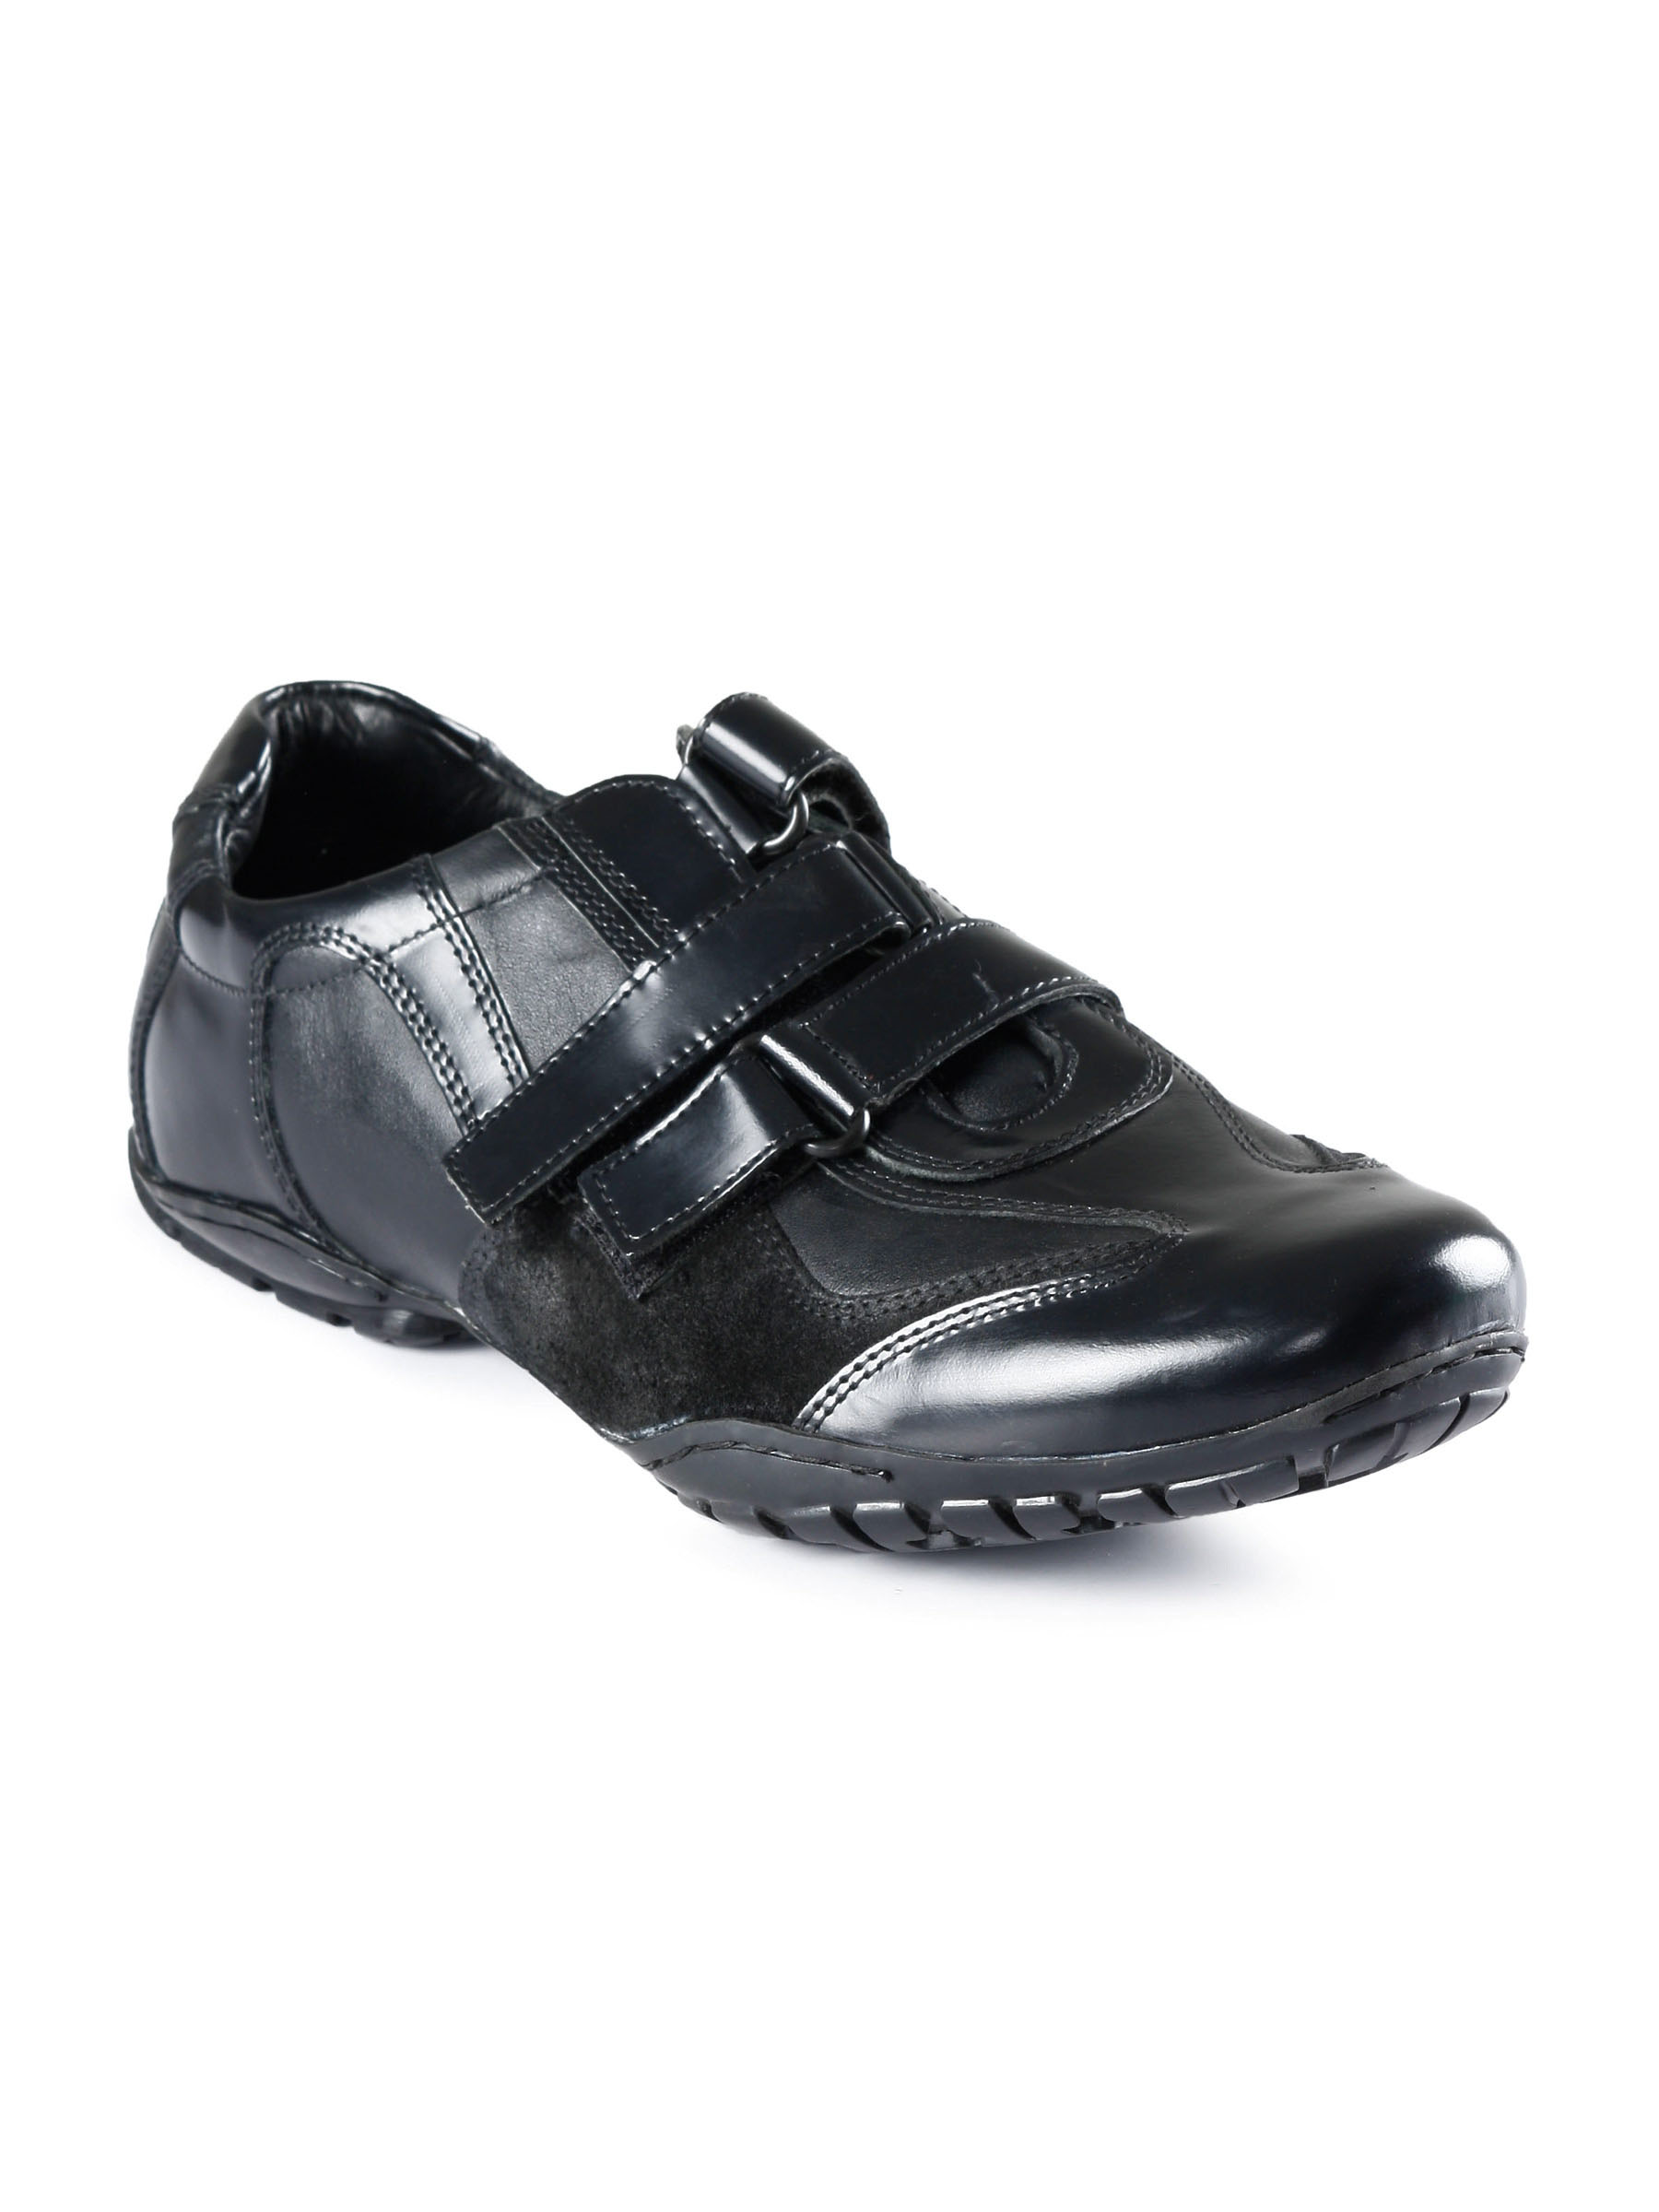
Red Tape Men Casual Black Shoes
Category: Footwear / Shoes / Casual Shoes
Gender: Men
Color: Black
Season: Winter 2018
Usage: Casual